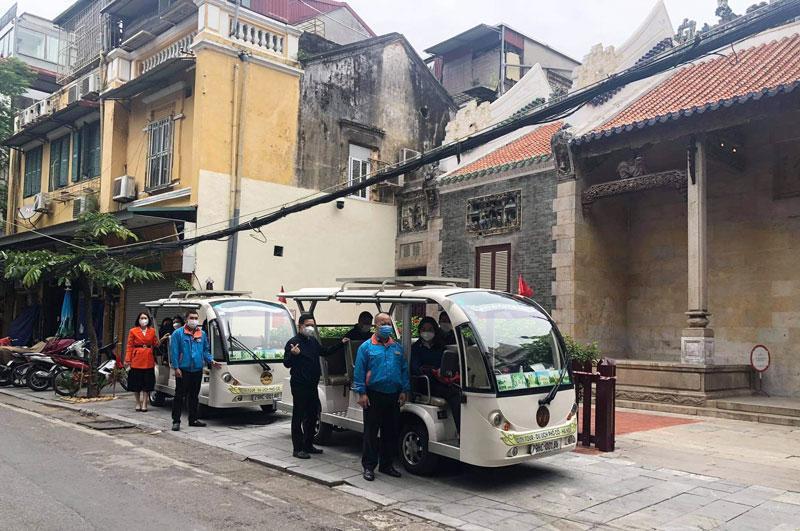
có một vài người đang chuẩn bị di chuyển bằng xe điện